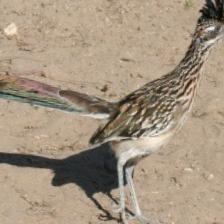
Species: ROADRUNNER
Scientific name: GEOCOCCYX